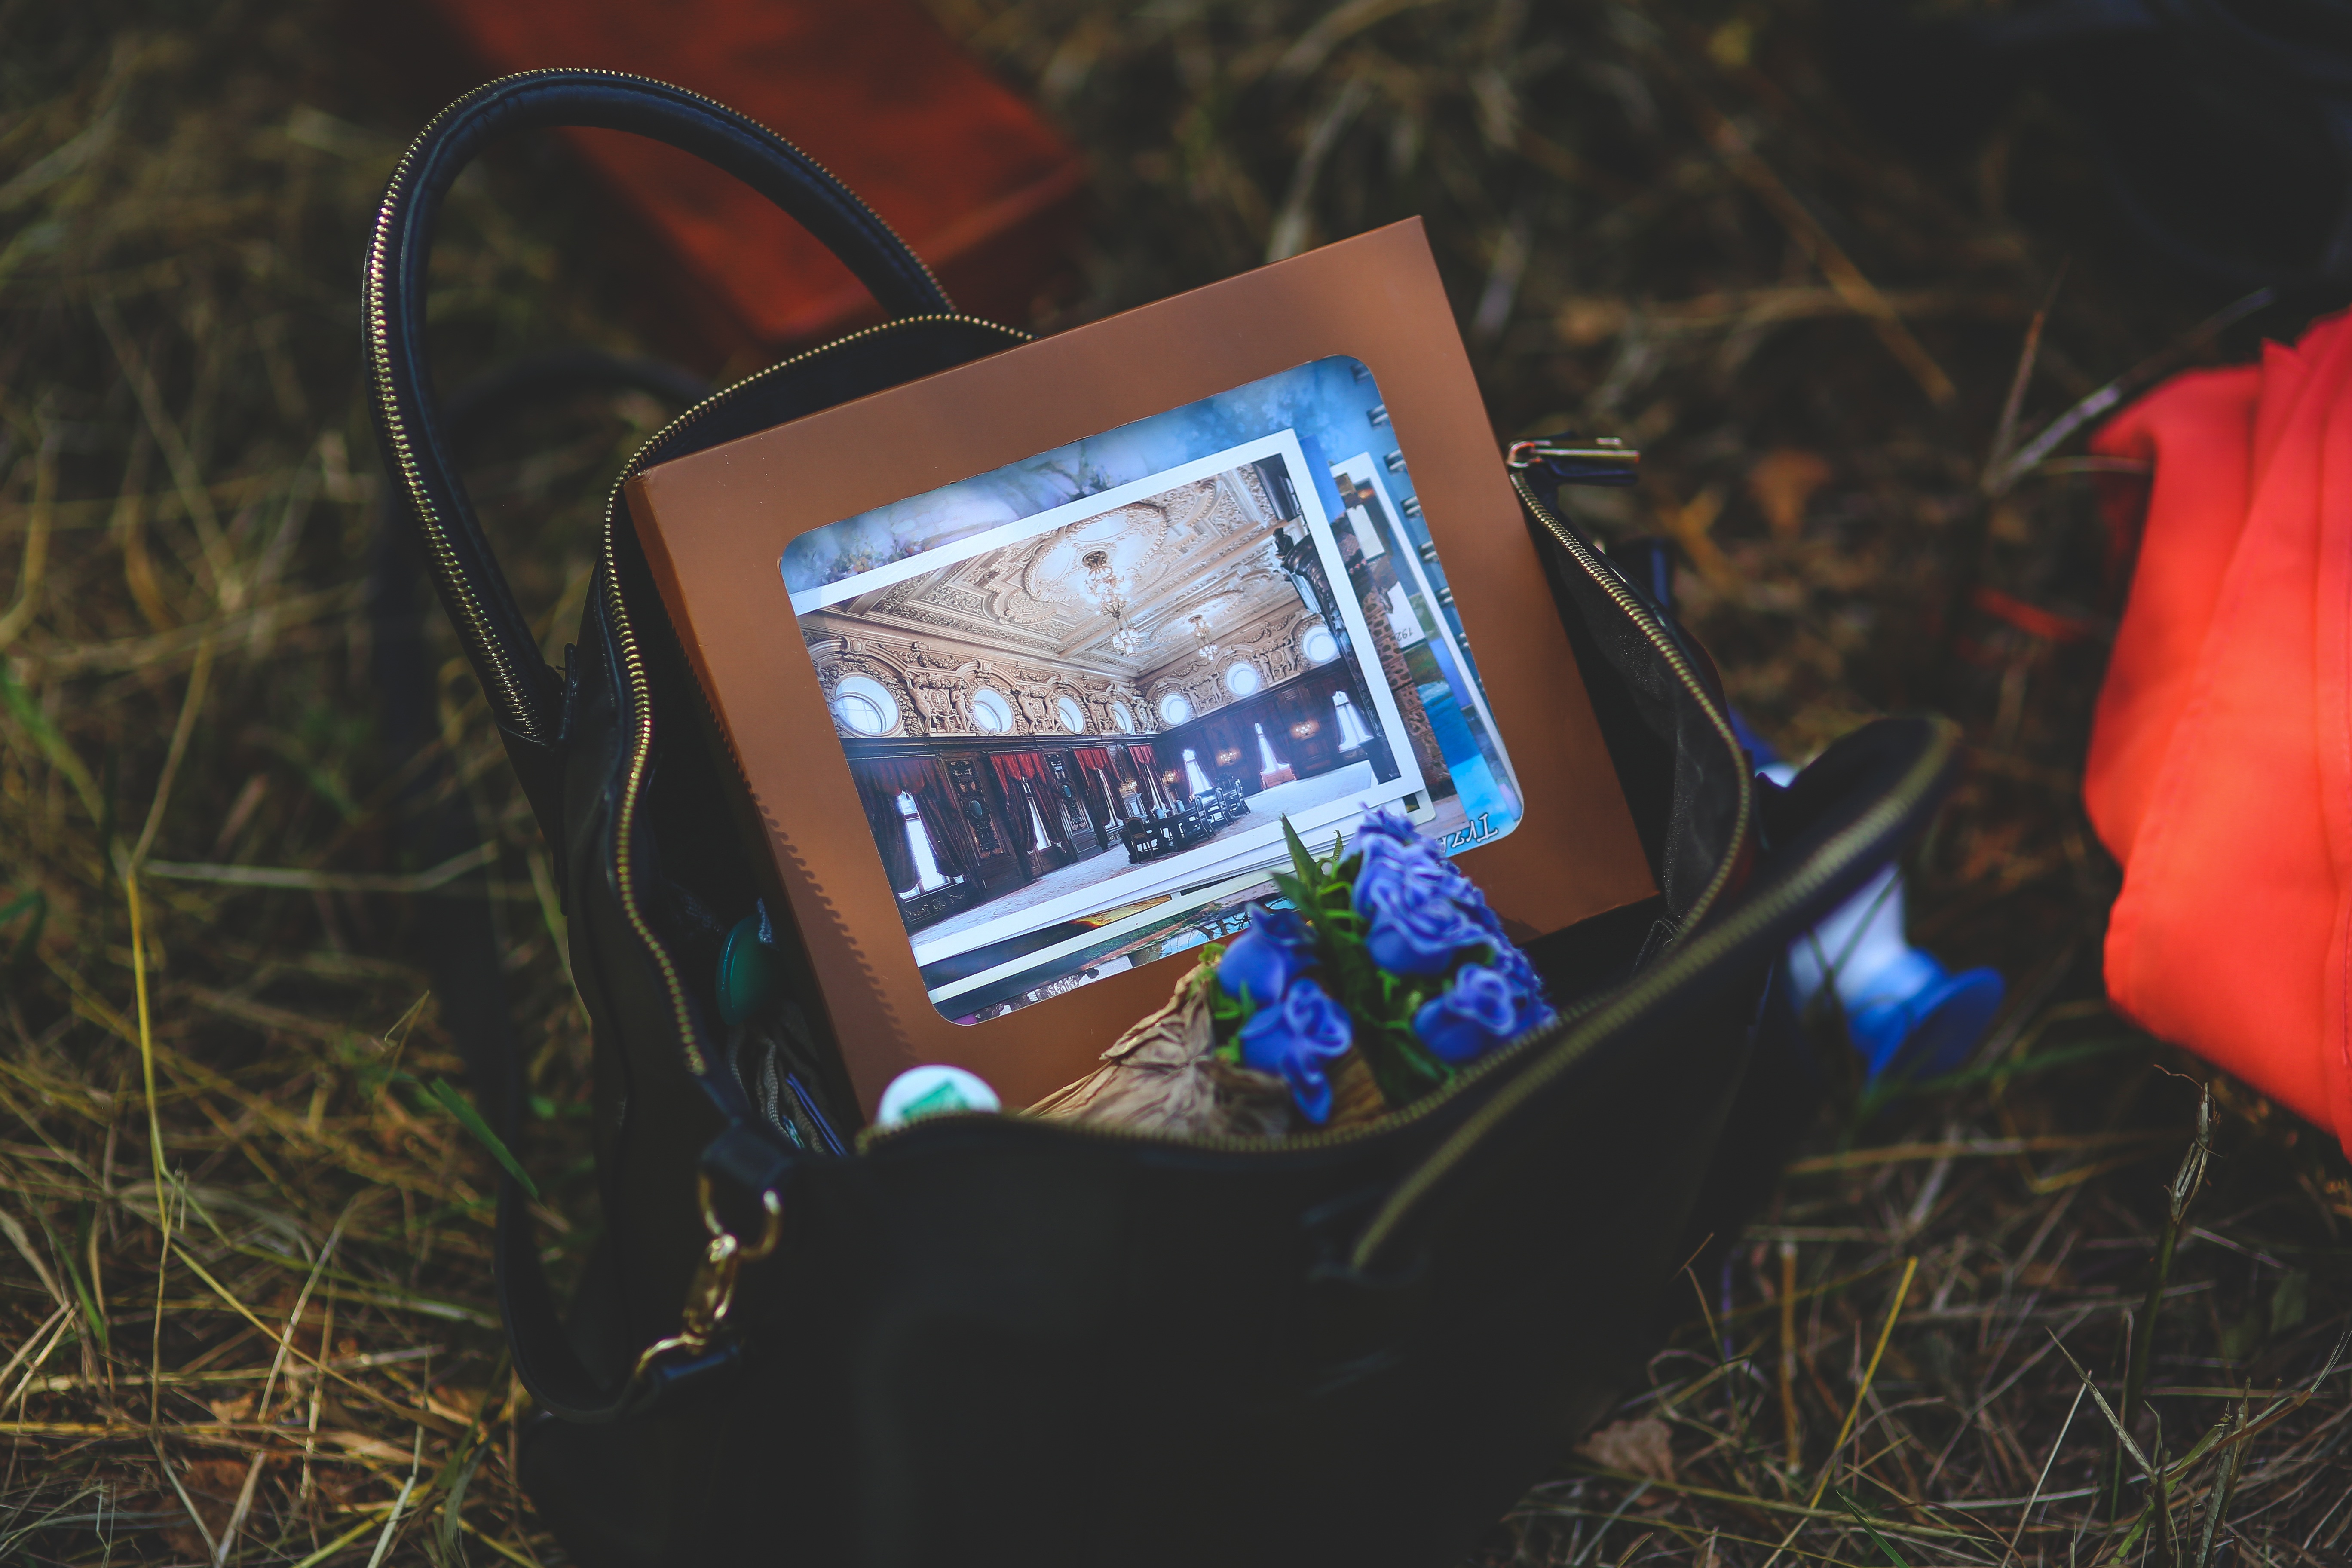
grass, girl, photography, things, frame, bag, handbag, stuff, girl's